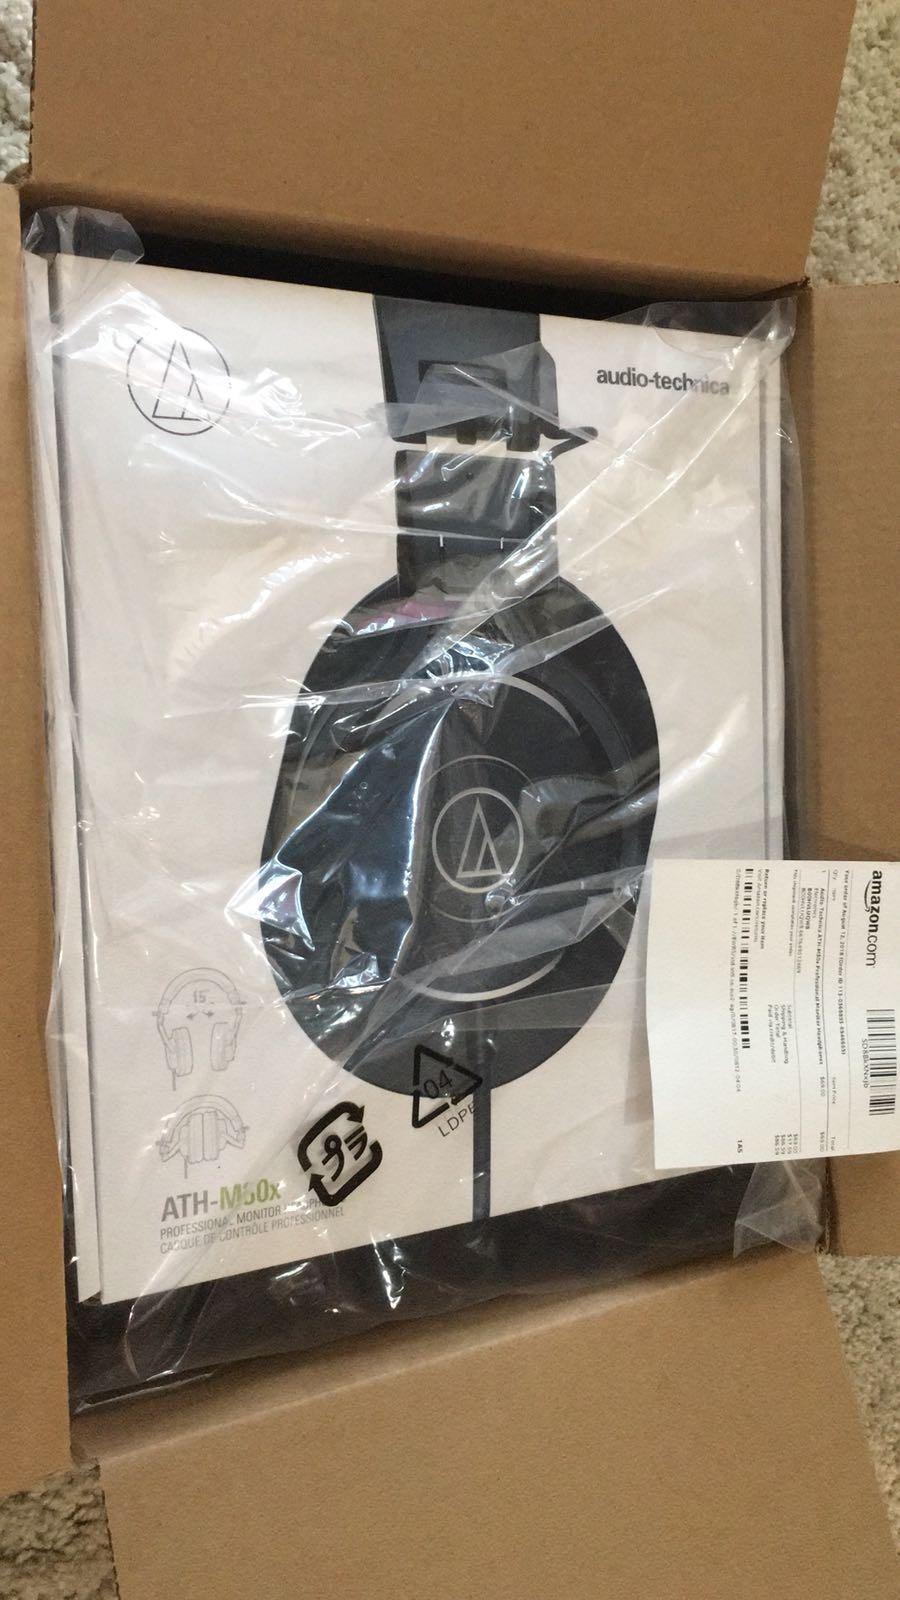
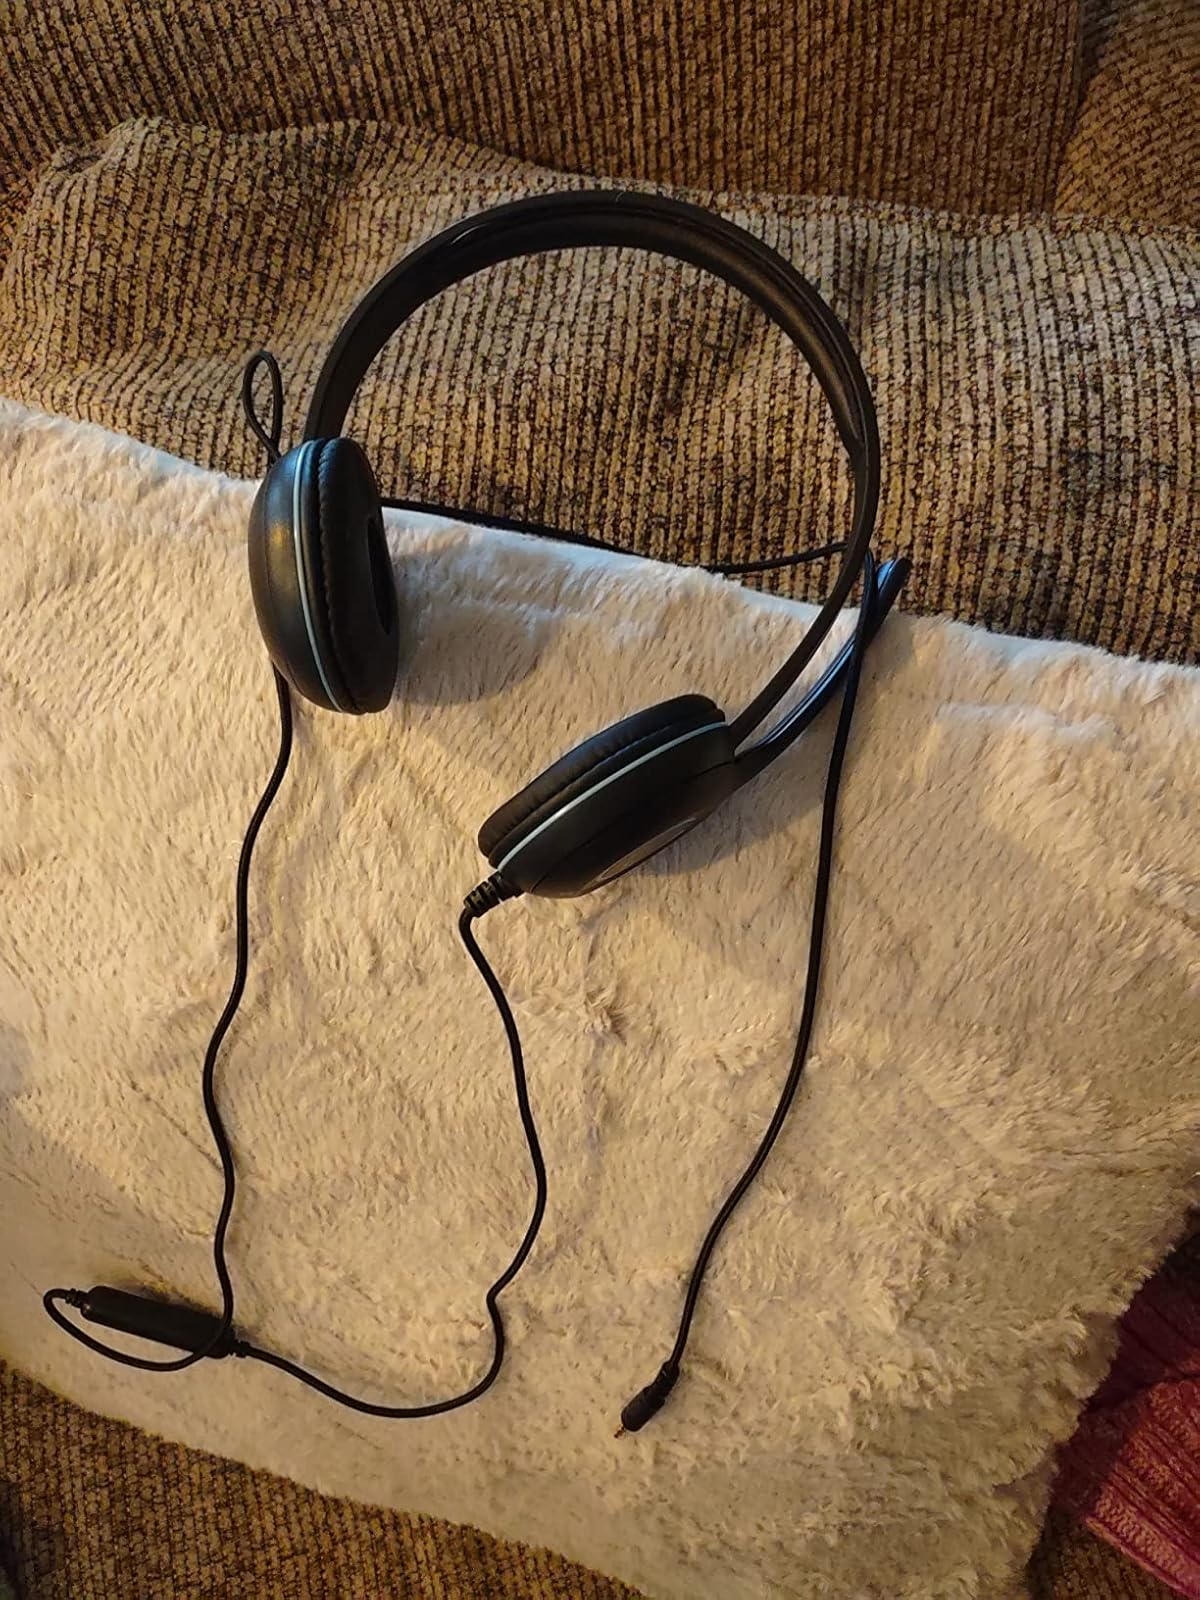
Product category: headphones
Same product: no